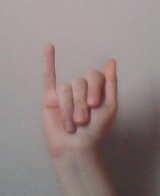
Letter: meem